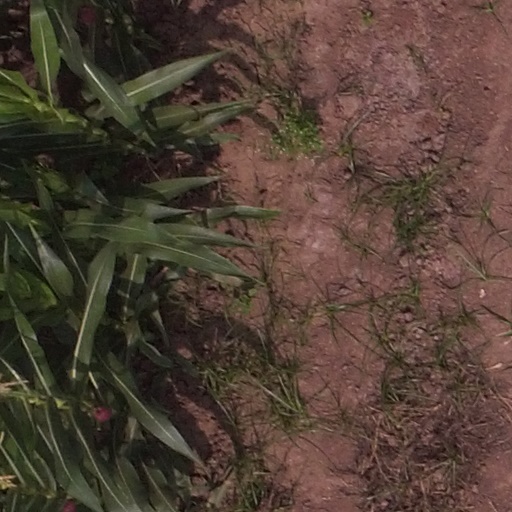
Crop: maize; corn